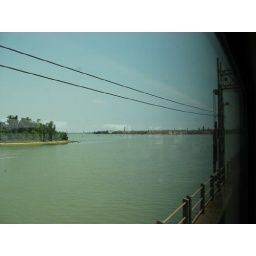
Our train is over the water now. Venezia (Venice) approaches